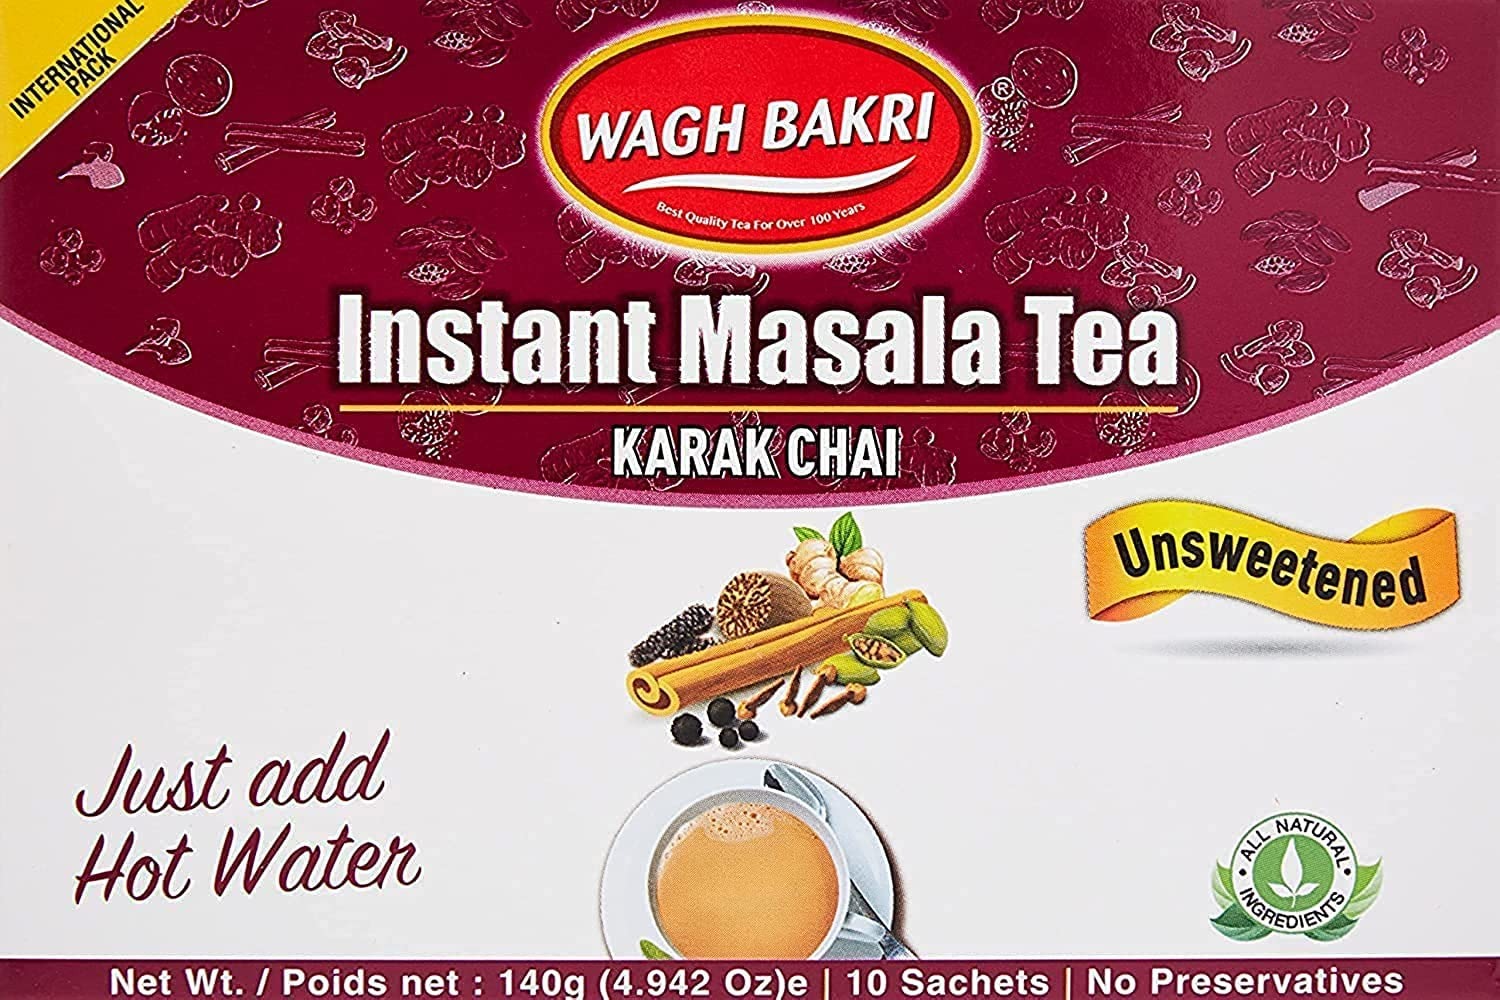
Item Name: Wagh Bakri Instant Masala Chai Tea Unsweetened - 10 Sachets …
Bullet Point 1: Unsweetened Instant chai tea
Bullet Point 2: Masala Flavor tea
Bullet Point 3: Delicious cup of tea
Bullet Point 4: Item Package Weight: 6.6 oz
Value: 5.0
Unit: Ounce

Price: 8.98